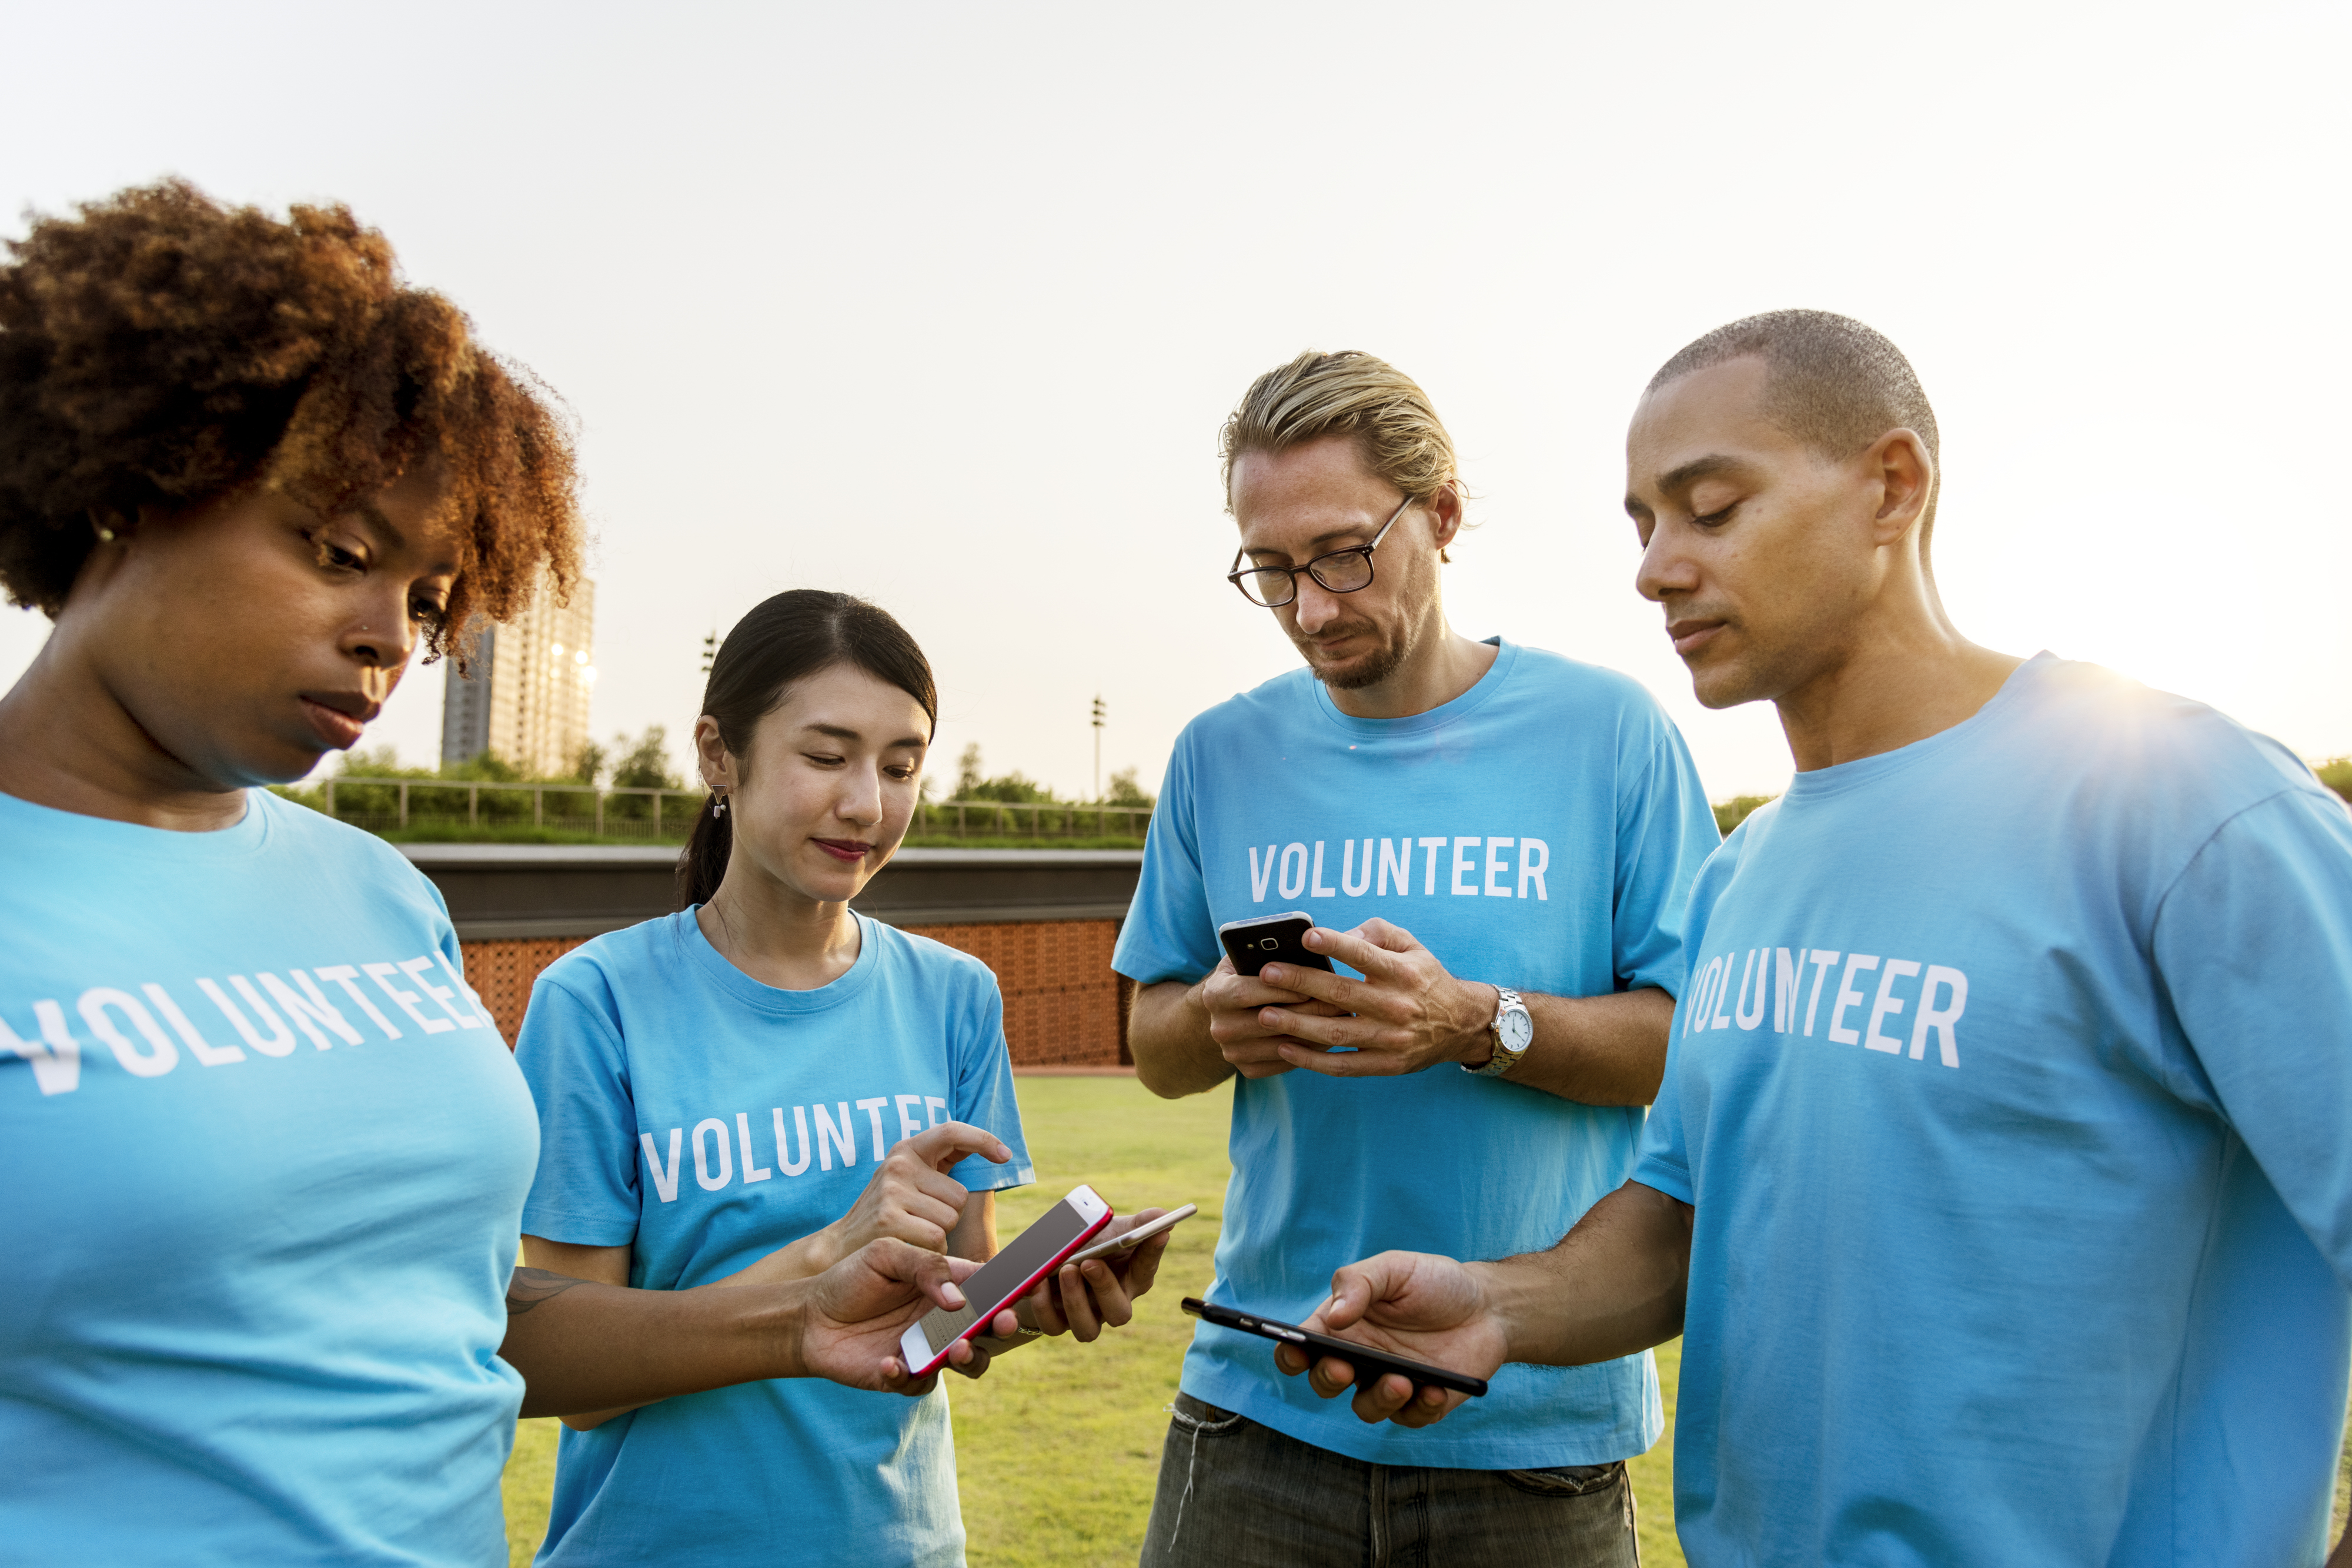
african, african american, afro, american, asian, black, blue, caucasian, charity, cheerful, chinese, community, community service, connection, digital device, diverse, donation, european, friendship, group, happiness, japanese, kindness, man, mobile phone, moral, ngo, non profit, outdoors, park, partnership, people, posting, smartphone, smiling, social media, social network, staff, support, team, team building, teamwork, technology, together, unity, using, voluntary, volunteer, volunteering, volunteers, westerner, woman, social group, youth, fun, t shirt, student, leisure, recreation, girl